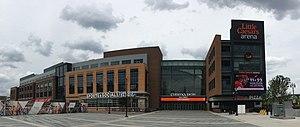
Le tableau suivant est un bilan saison par saison des Pistons de Détroit avec les performances réalisées par la franchise depuis sa création en 1946.